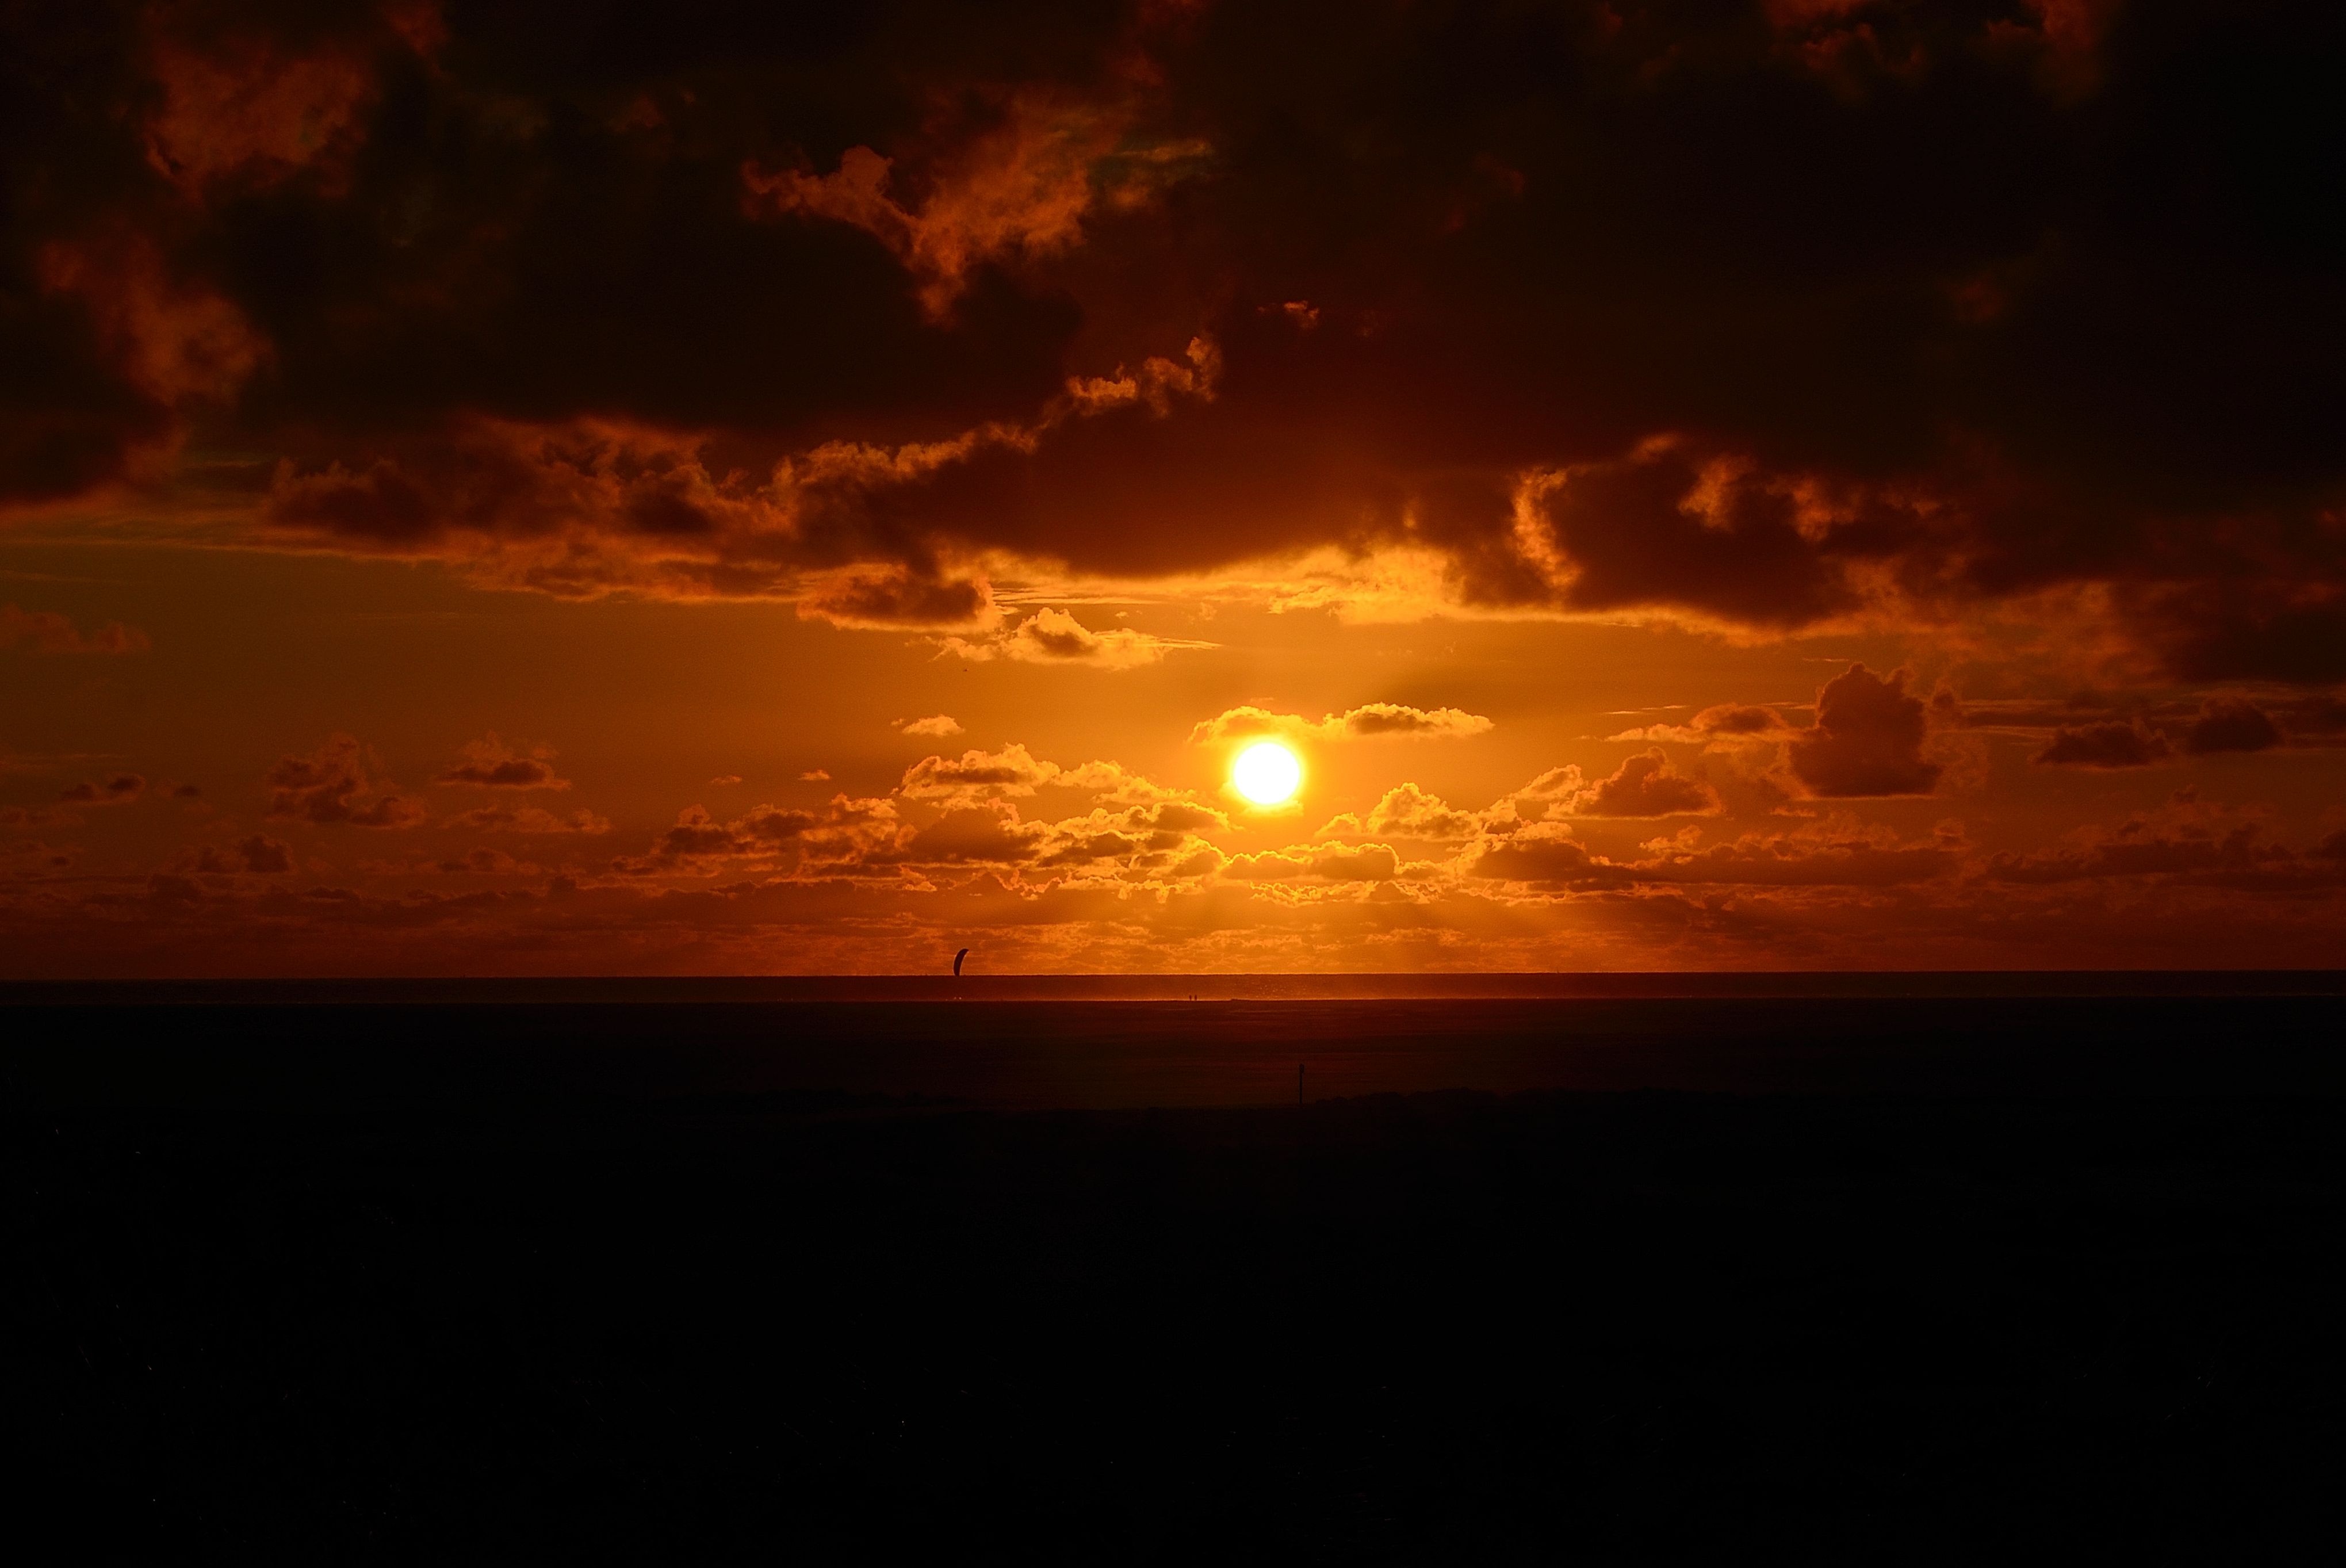
sea, coast, horizon, cloud, sky, sun, sunrise, sunset, sunlight, dawn, atmosphere, dusk, evening, lighting, mood, borkum, abendstimmung, afterglow, red sky at morning